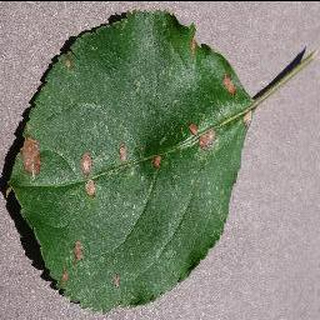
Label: apple_black_rot